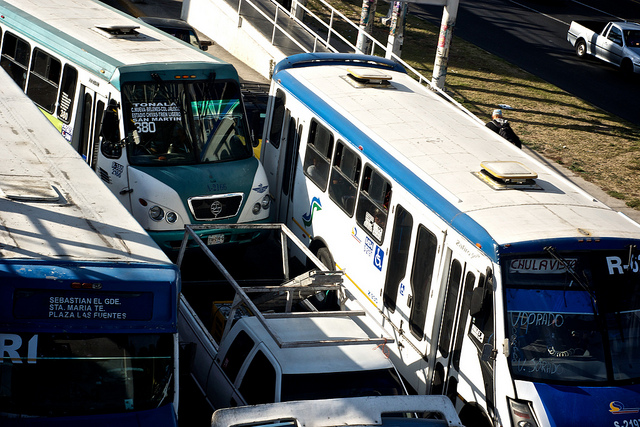
View of multiple buses and a truck in traffic.